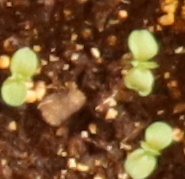
Label: Flax